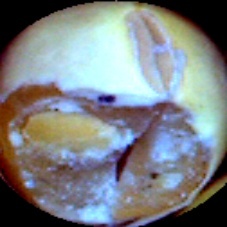
Label: Broken